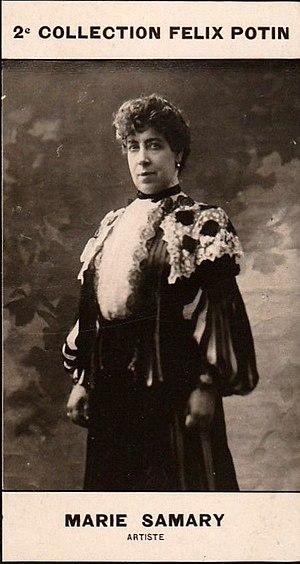
Samary, Marie
Marie Samary, née le 24 avril 1848 à Paris où elle est morte le 22 juin 1941, est une actrice de théâtre française.